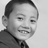
Emotion: happy